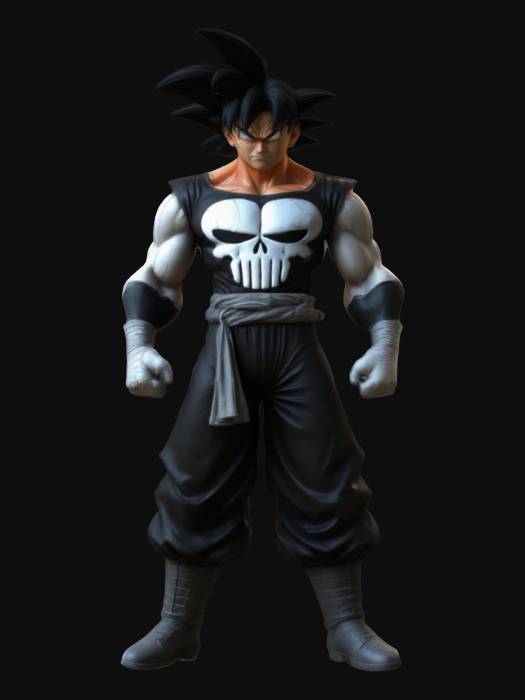
미적 점수 (1~10점): 7